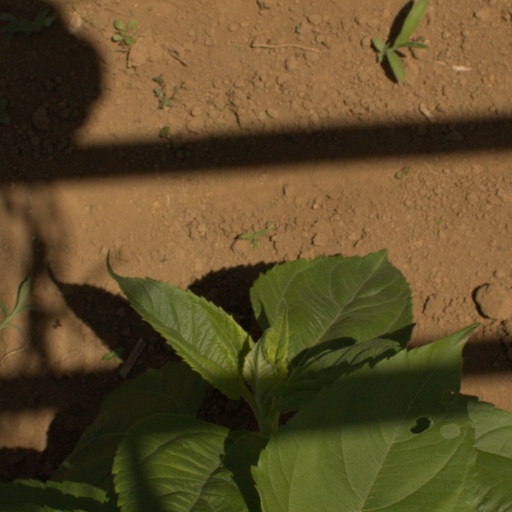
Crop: Jerusalem artichoke